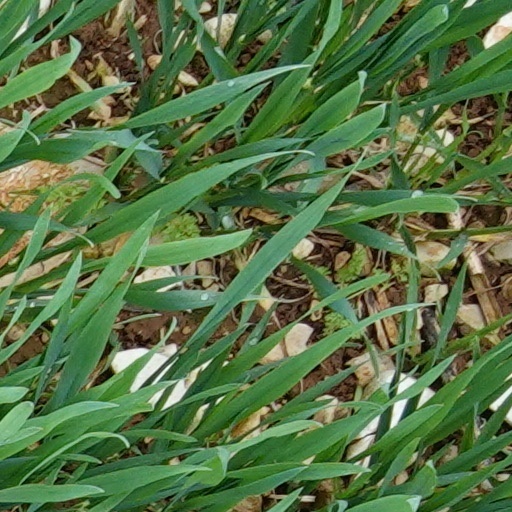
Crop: wheat